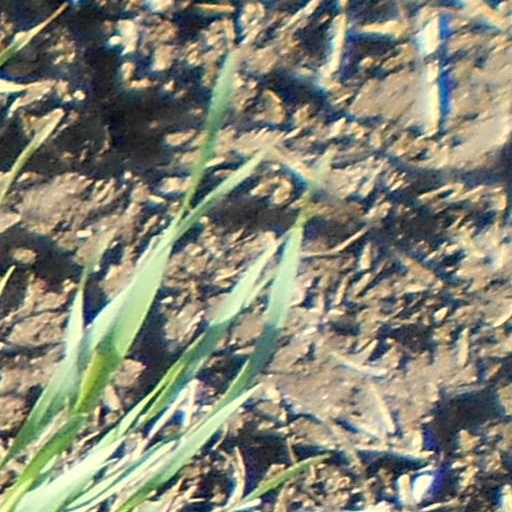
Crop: wheat